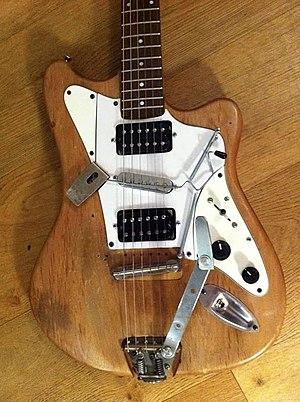
guitare augmentée utilisée par X Mussat , prototype par Patrick Kruger
Xavier Mussat est un auteur de bandes dessinées français né le 3 mai 1969 à Nîmes. Il fait partie des cofondateurs d'Ego comme X. Avec Paul-André Landes, il a fondé le label musical Apocope.